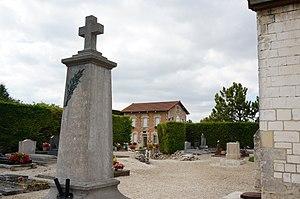
à Nuisement-sur-Coole.
Nuisement-sur-Coole /nɥizmɑ̃syʁkɔl/ est une commune française, située dans le département de la Marne en région Grand Est.